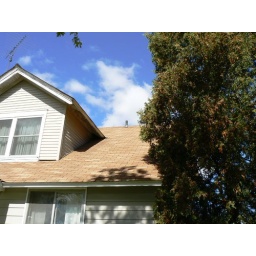
front roof shot. Note they used fascia for trim around window